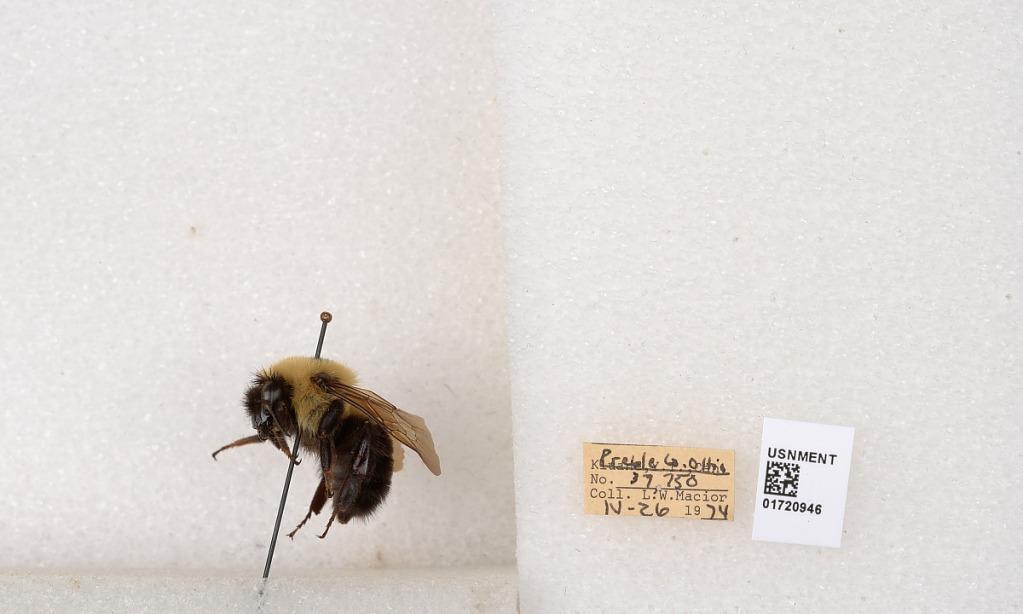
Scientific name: Bombus bimaculatus Cresson
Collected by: L. Macior
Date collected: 1974-4-26
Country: United States
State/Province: Ohio
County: Preble
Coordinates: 39.7416, -84.648